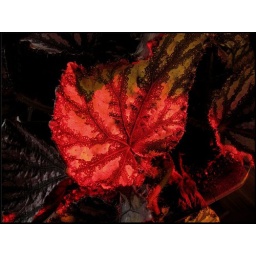
A ray of light shines through a stained glass window near this rex begonia.